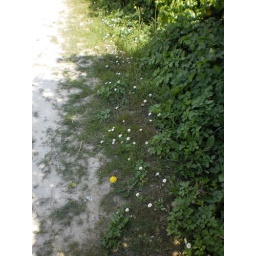
I was actually more intrigued by the little yellow ground flowers, but noticed the dandelion afterwards.